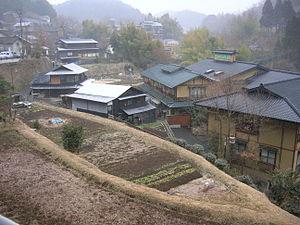
La liste des localités adhérant à l'association Les Plus Beaux Villages du Japon rassemble tous les bourgs et villages membres depuis sa création en 2005.